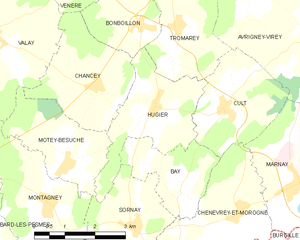
Carte des communes françaises